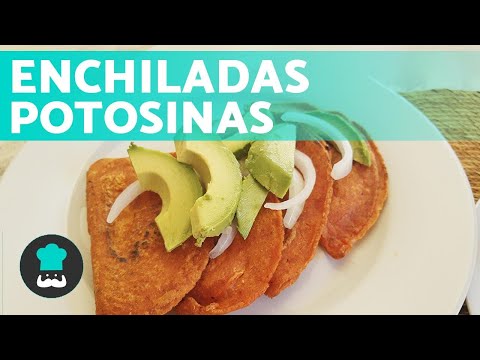
1Nuestra cocinera mexicana, Paola, también te enseña en este vídeo el paso a paso de las enchiladas potosinas, por lo que puedes revisarlo si te ha quedado alguna duda.